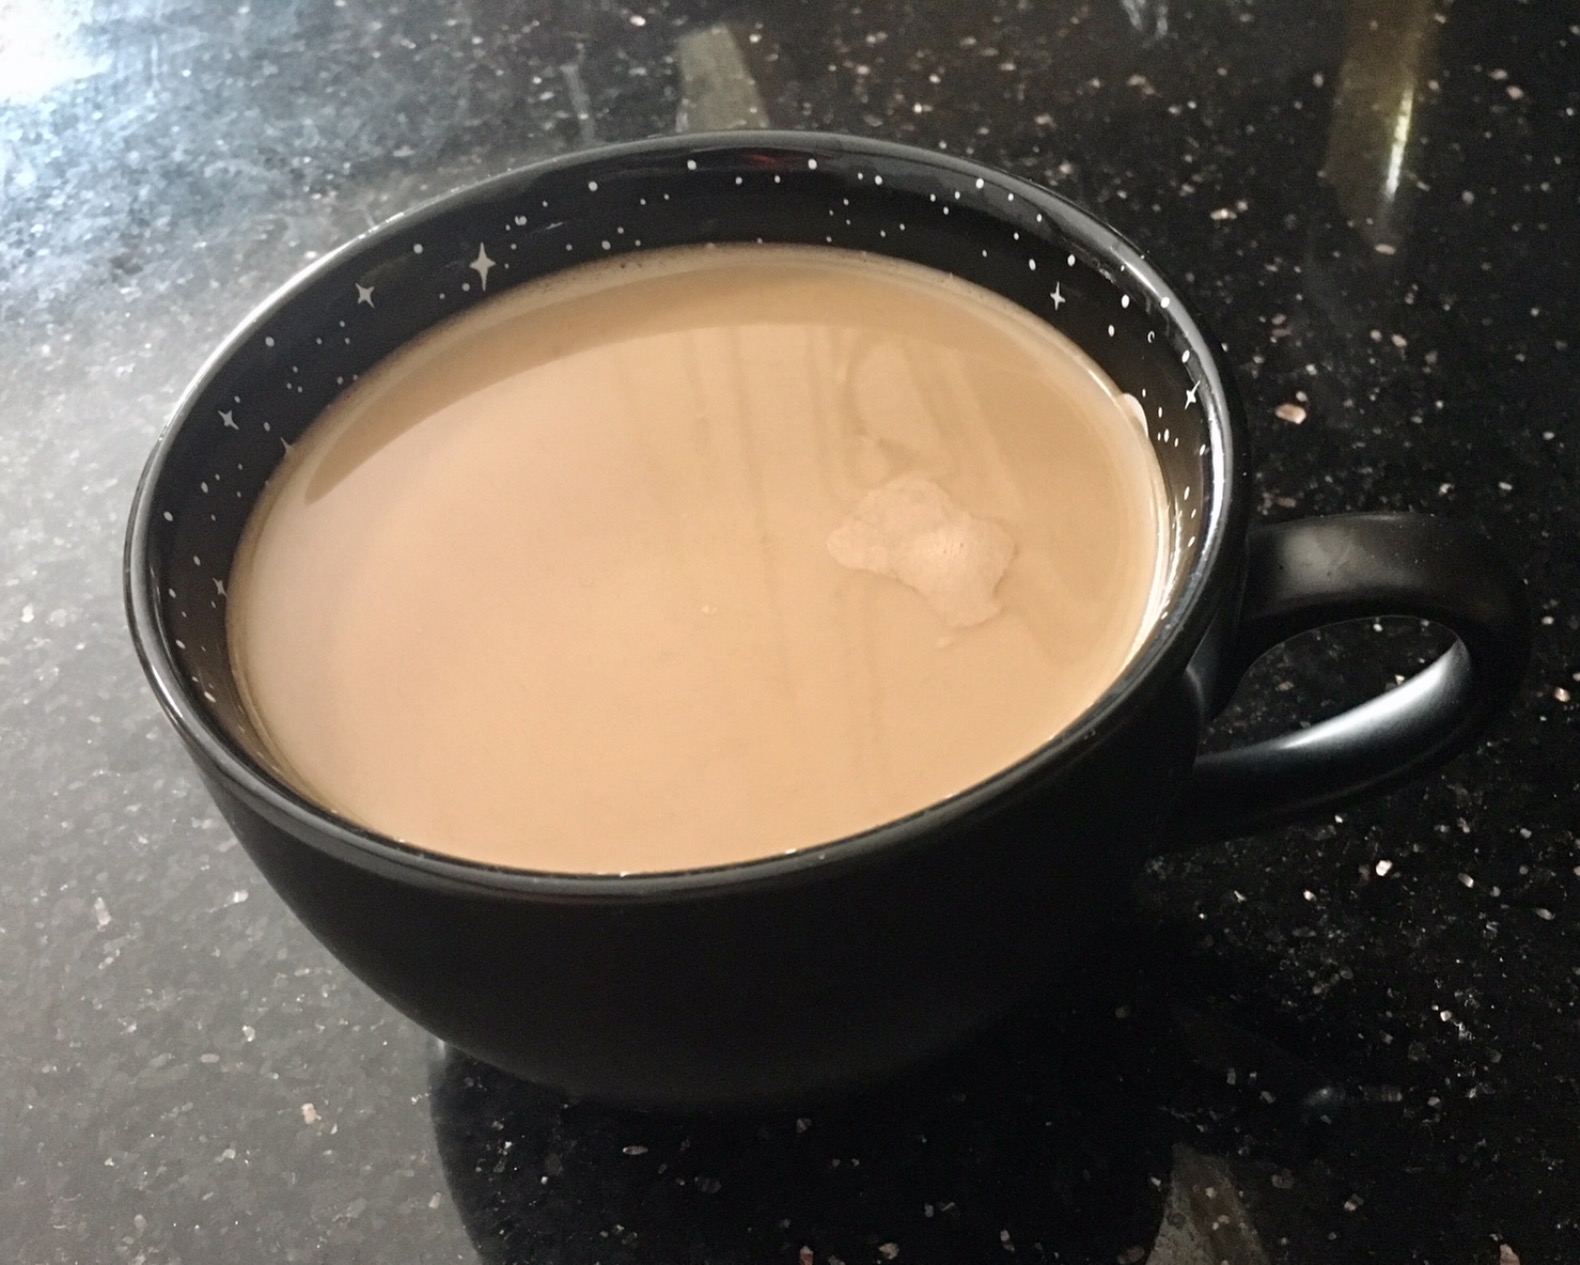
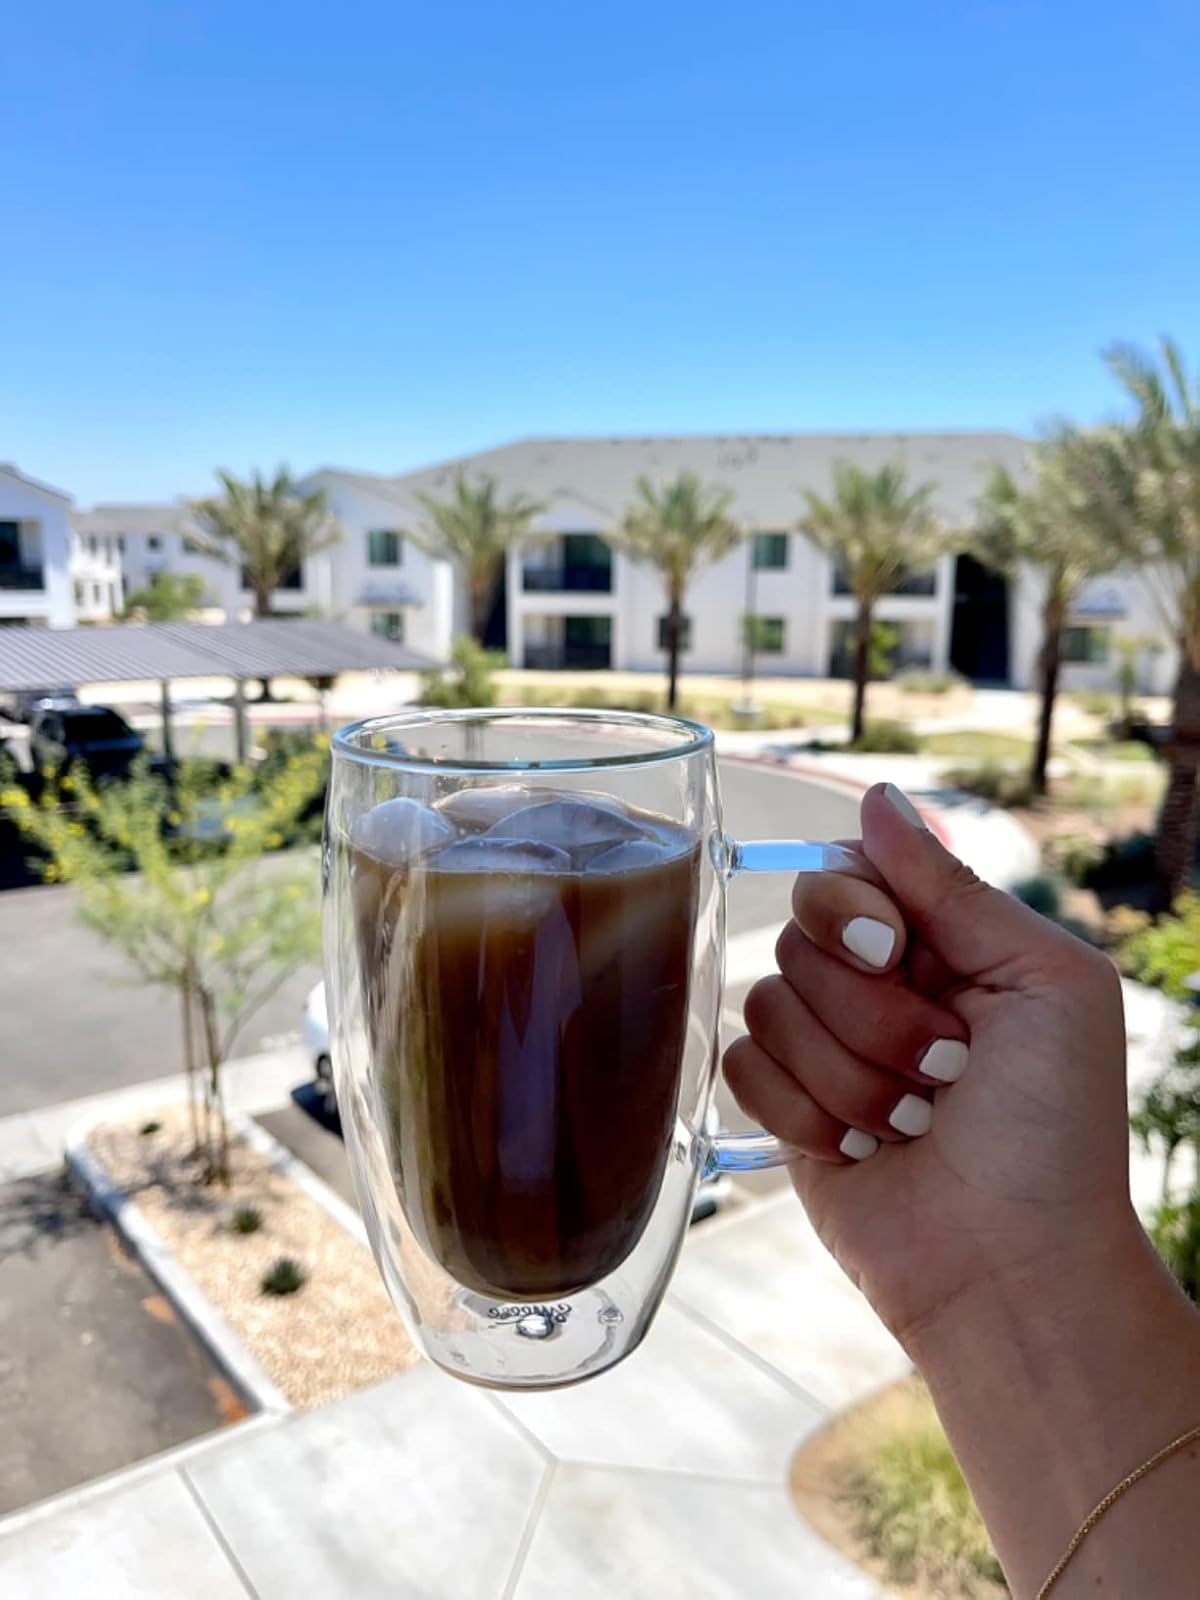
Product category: items_mug
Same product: no